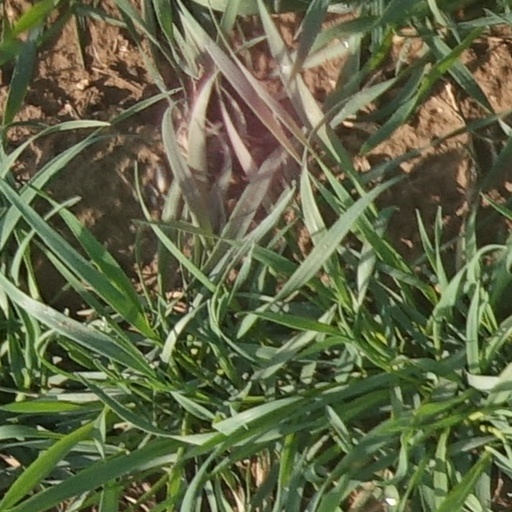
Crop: wheat